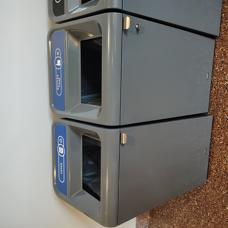
Label: recycling